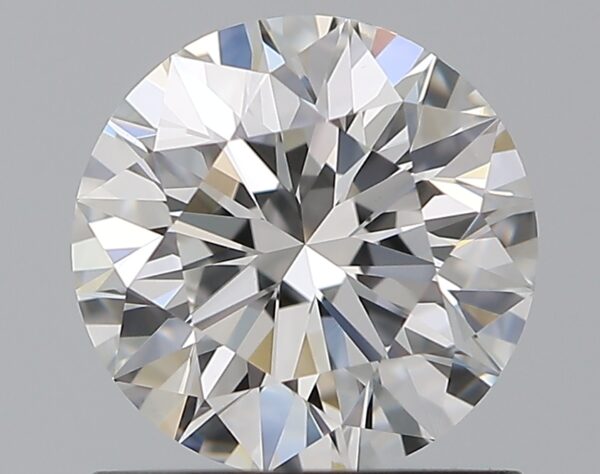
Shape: round
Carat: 1
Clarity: VVS2
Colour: E
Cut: EX
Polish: EX
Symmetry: EX
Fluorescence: N
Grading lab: GIA
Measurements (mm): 6.37 x 6.4 x 4